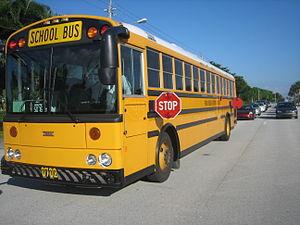
Un panneau stop ou panneau arrêt est un panneau de signalisation qui est habituellement implanté au droit des intersections et qui informe les conducteurs qu'ils doivent marquer l'arrêt avant de continuer.